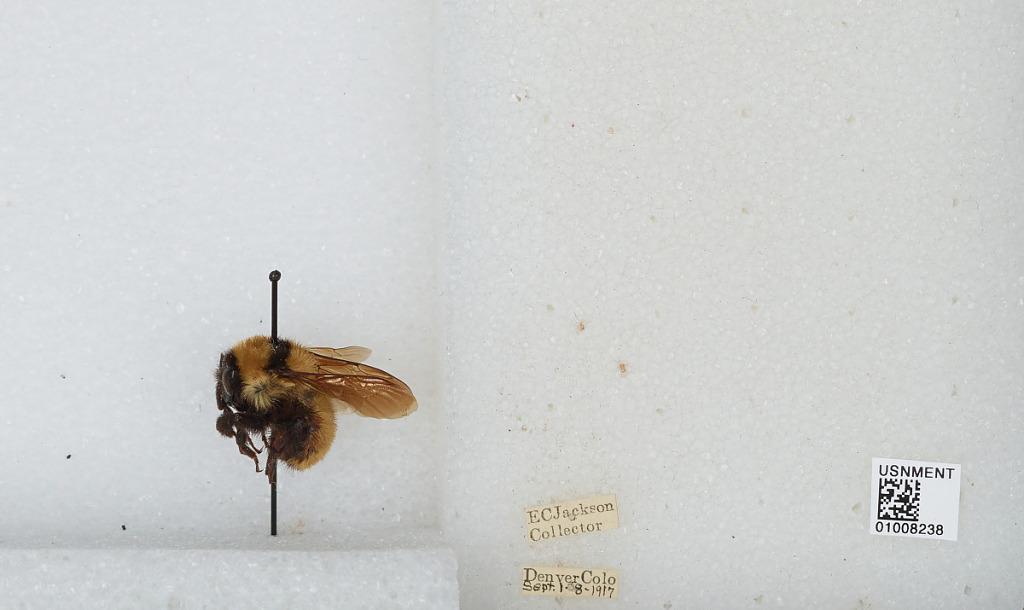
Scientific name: Bombus (Fervidobombus) fervidus fervidus (Fabricius)
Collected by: E. Jackson
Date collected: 1917-9-1
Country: United States
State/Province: Colorado
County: Denver
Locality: Denver
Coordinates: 39.7619, -104.881